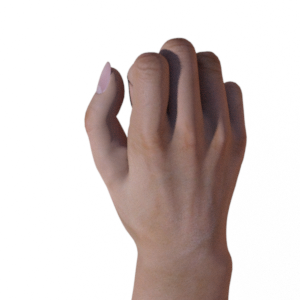
Label: rock